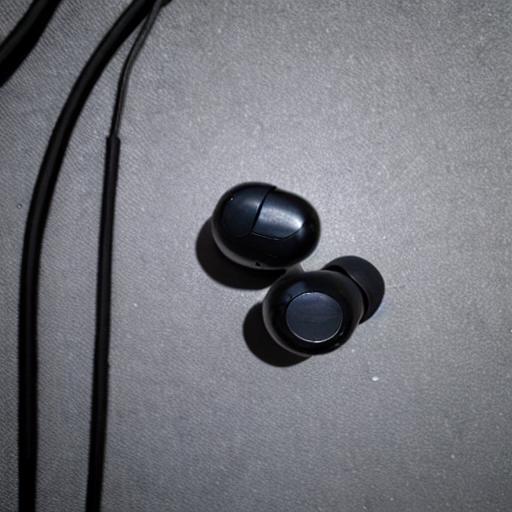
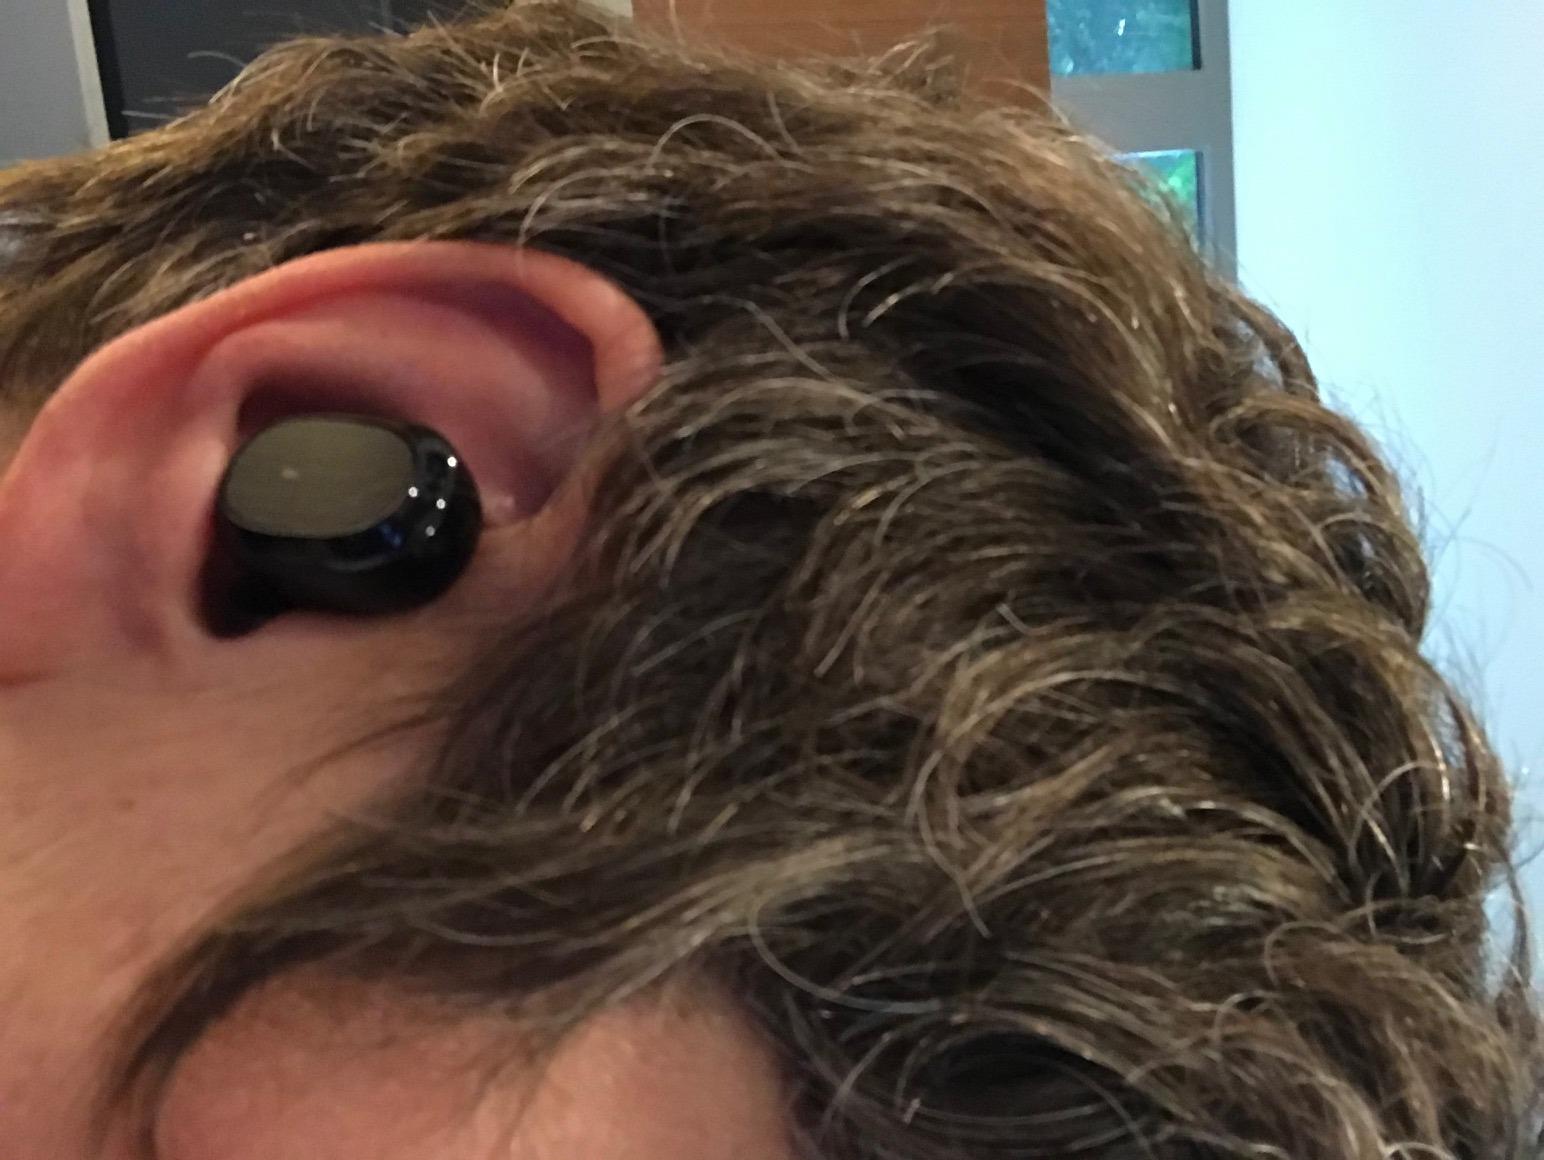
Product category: earbuds
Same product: no